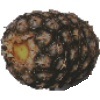
Label: Pineapple 1